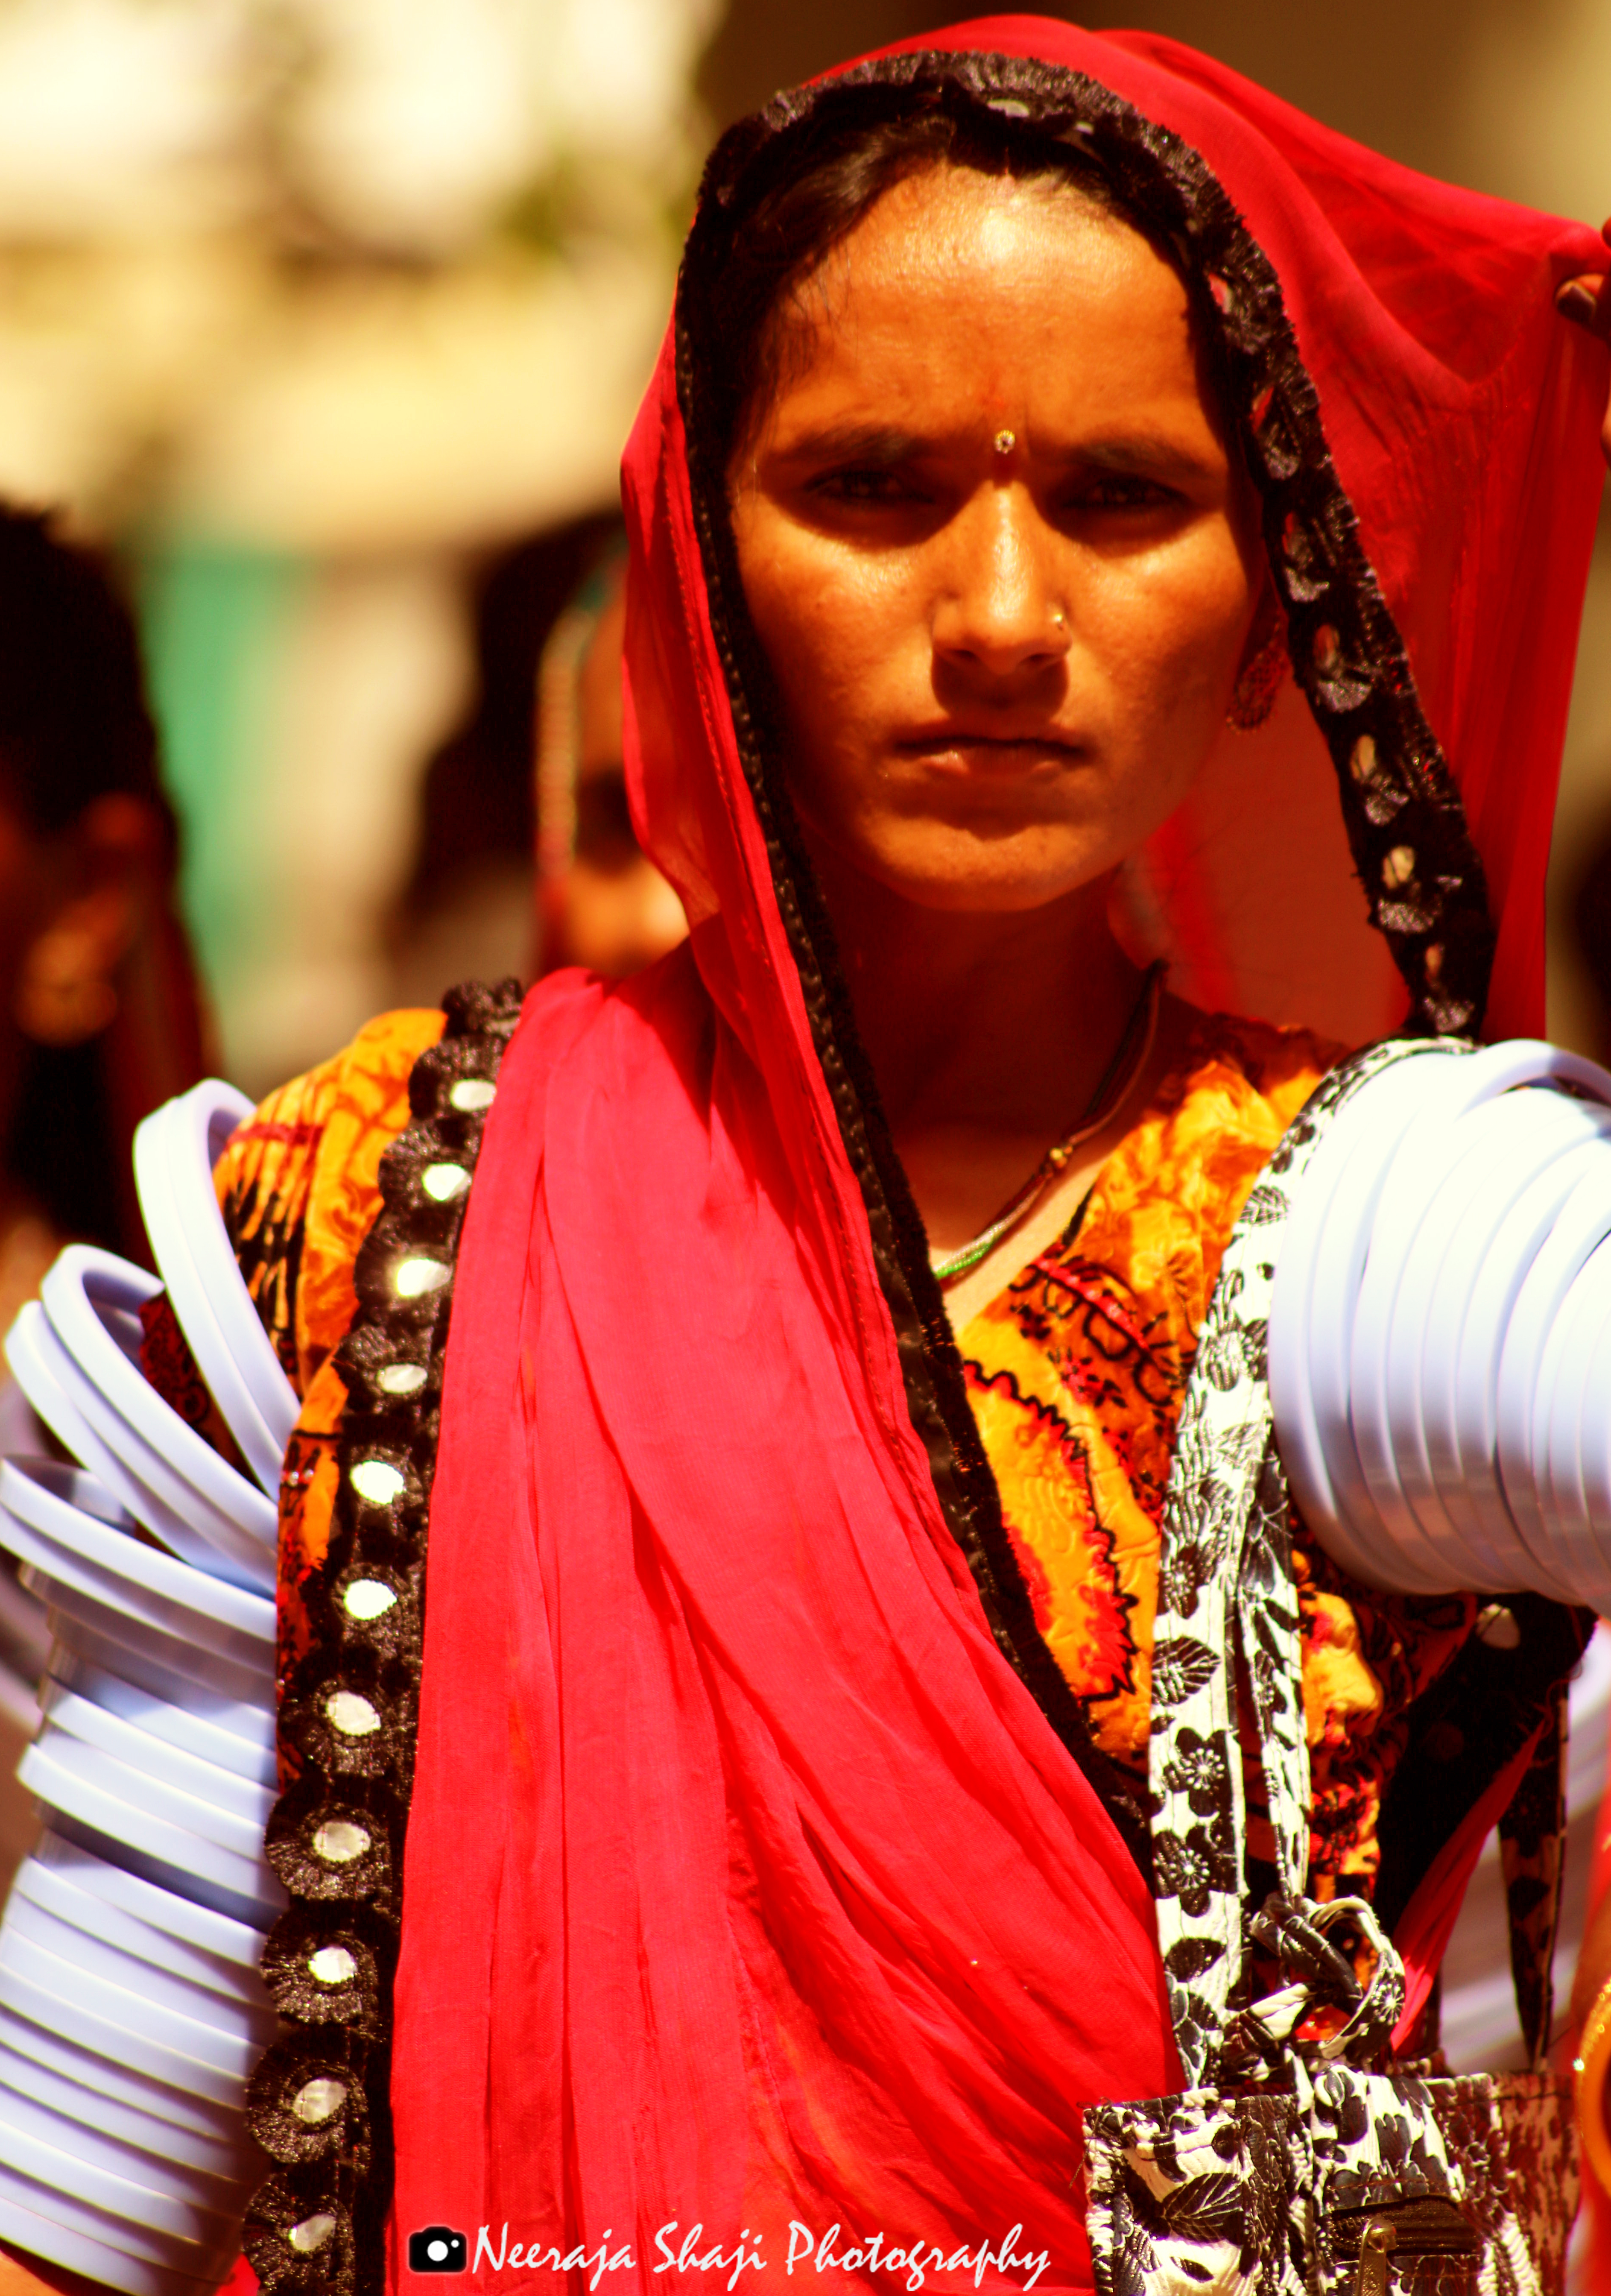
photography, travel, tradition, sari, temple, tribe, human, girl, religion, carnival